Akita Shinkansen

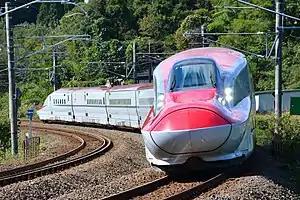
An E6 series trainset on an Akita Shinkansen "Komachi" service in October 2016.

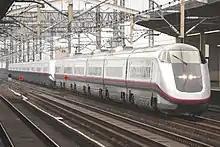
An E3 Series coupled with an E2 Series at Oyama Station

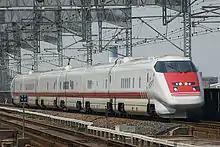
E926 East i train at Omiya Station, May 2001

The Akita Shinkansen is featured in the film Bullet Train Explosion.